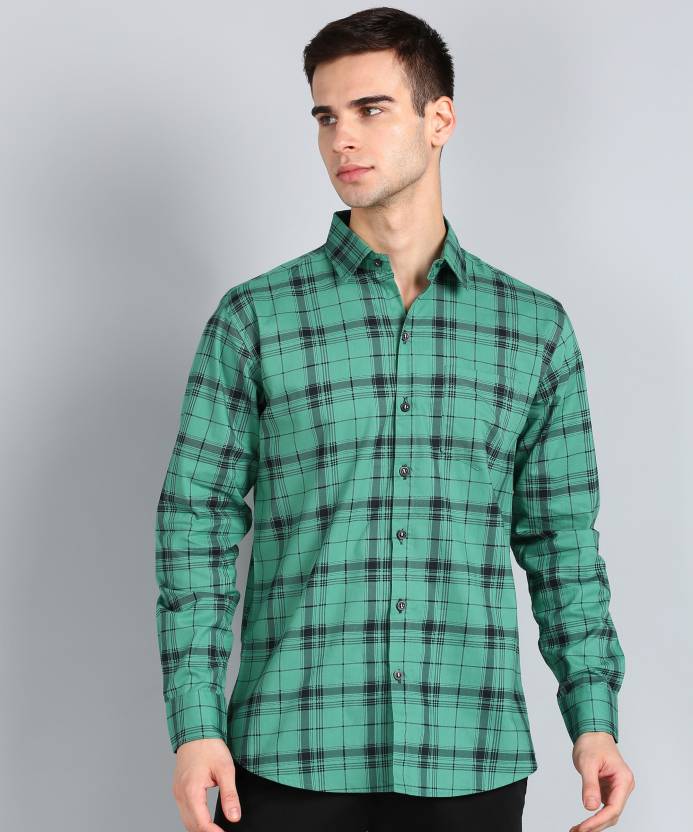
Product: Men Slim Fit Checkered Spread Collar Casual Shirt
Price: ₹329
Colors: Green
Pattern: Checkered
Description: Tanip- This Casual Shirt has a Standard collar , long sleeves with button cuffs , full buttoned placket on the front, yoke on the back, curved hem. Pair this along with a good pair of denim or chinos and loafers / Espadrilles for a Sharp and Dapper look .This material comes with 100 % Premium Cotton.Cotton rich fabric for crisp Casual look.Wash care : Machine Wash/Hand Wash. Fit - Regular Fit.
Other details: Stylish & Comfortable Shirts You can use at any occasion like Party, Formal meating and Casual visit.